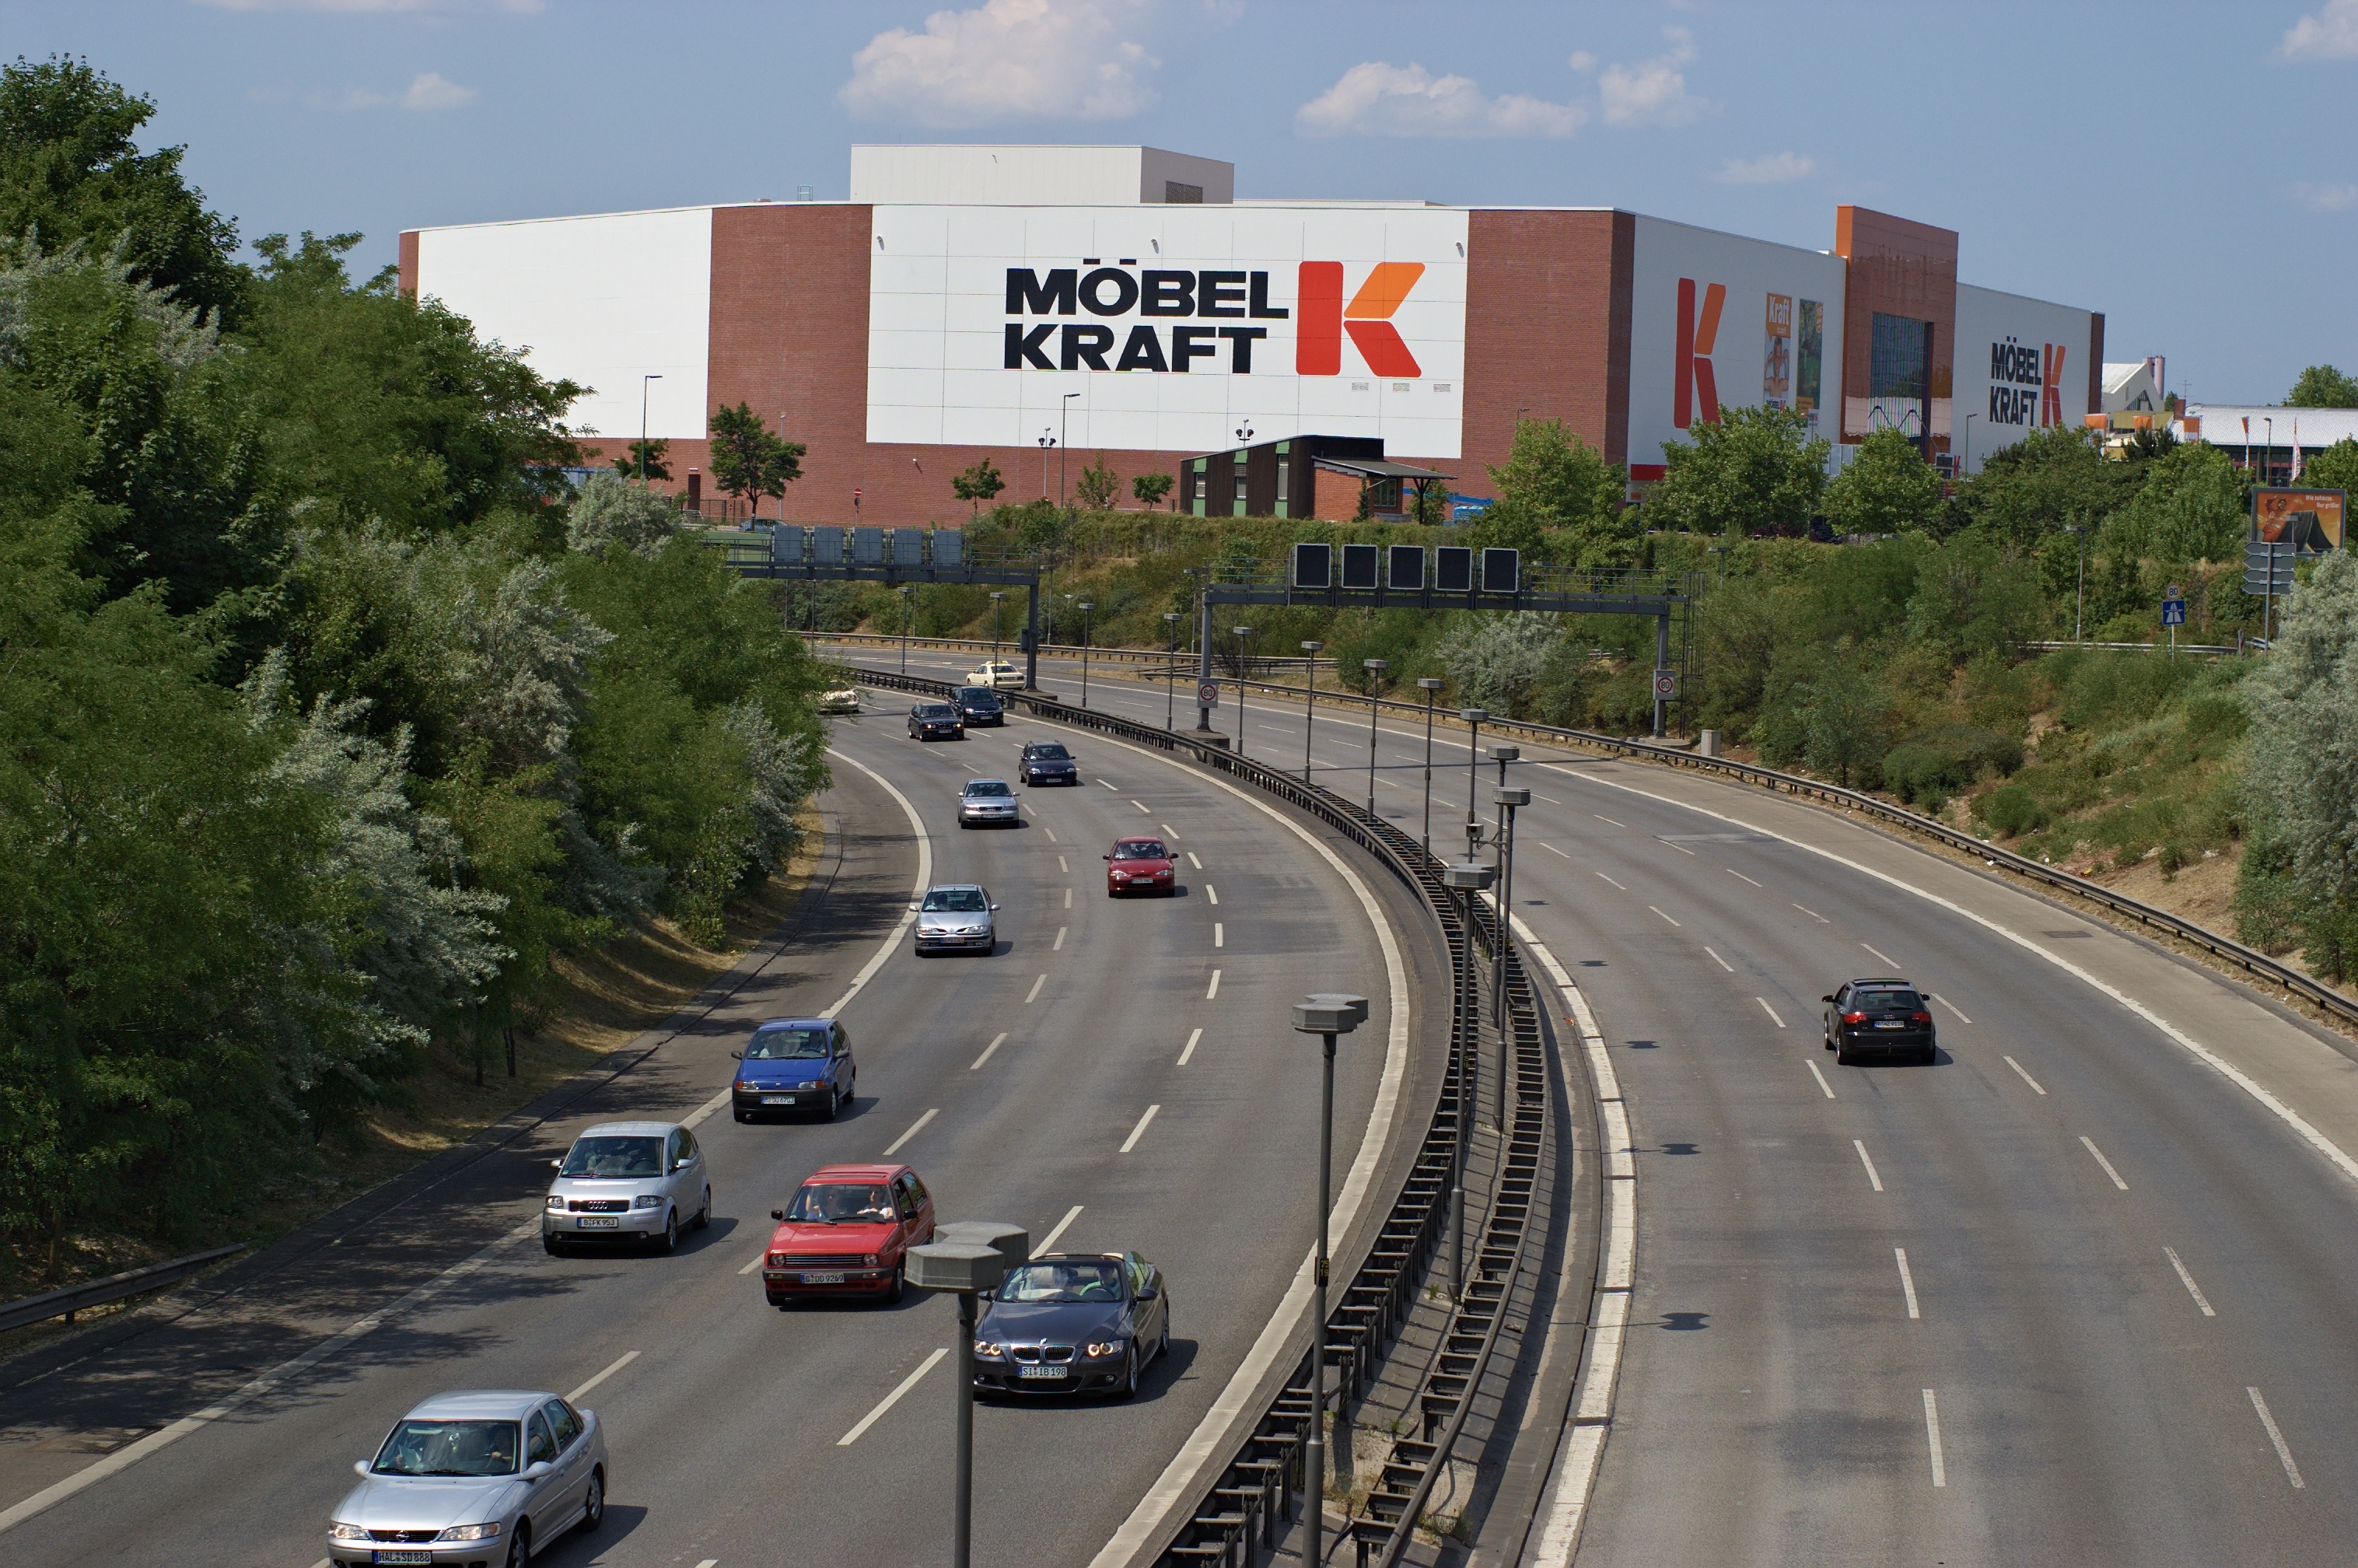
road, highway, intersection, lane, 50mm, infrastructure, rawtherapee, germany, deutschland, berlin, pentax, lenstagged, steffenzahn, k100d, justpentax, fa50, fa50mm, smcpentaxfa11450mm, pentaxfa50mm, smcpfa50mmf14, mbelkraft, residential area, controlled access highway